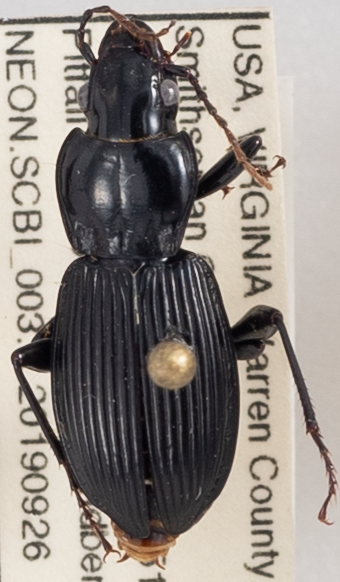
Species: Pterostichus coracinus
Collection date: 2019-09-26
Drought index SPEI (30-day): -1.928
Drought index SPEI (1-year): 1.16
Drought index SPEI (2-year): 2.09